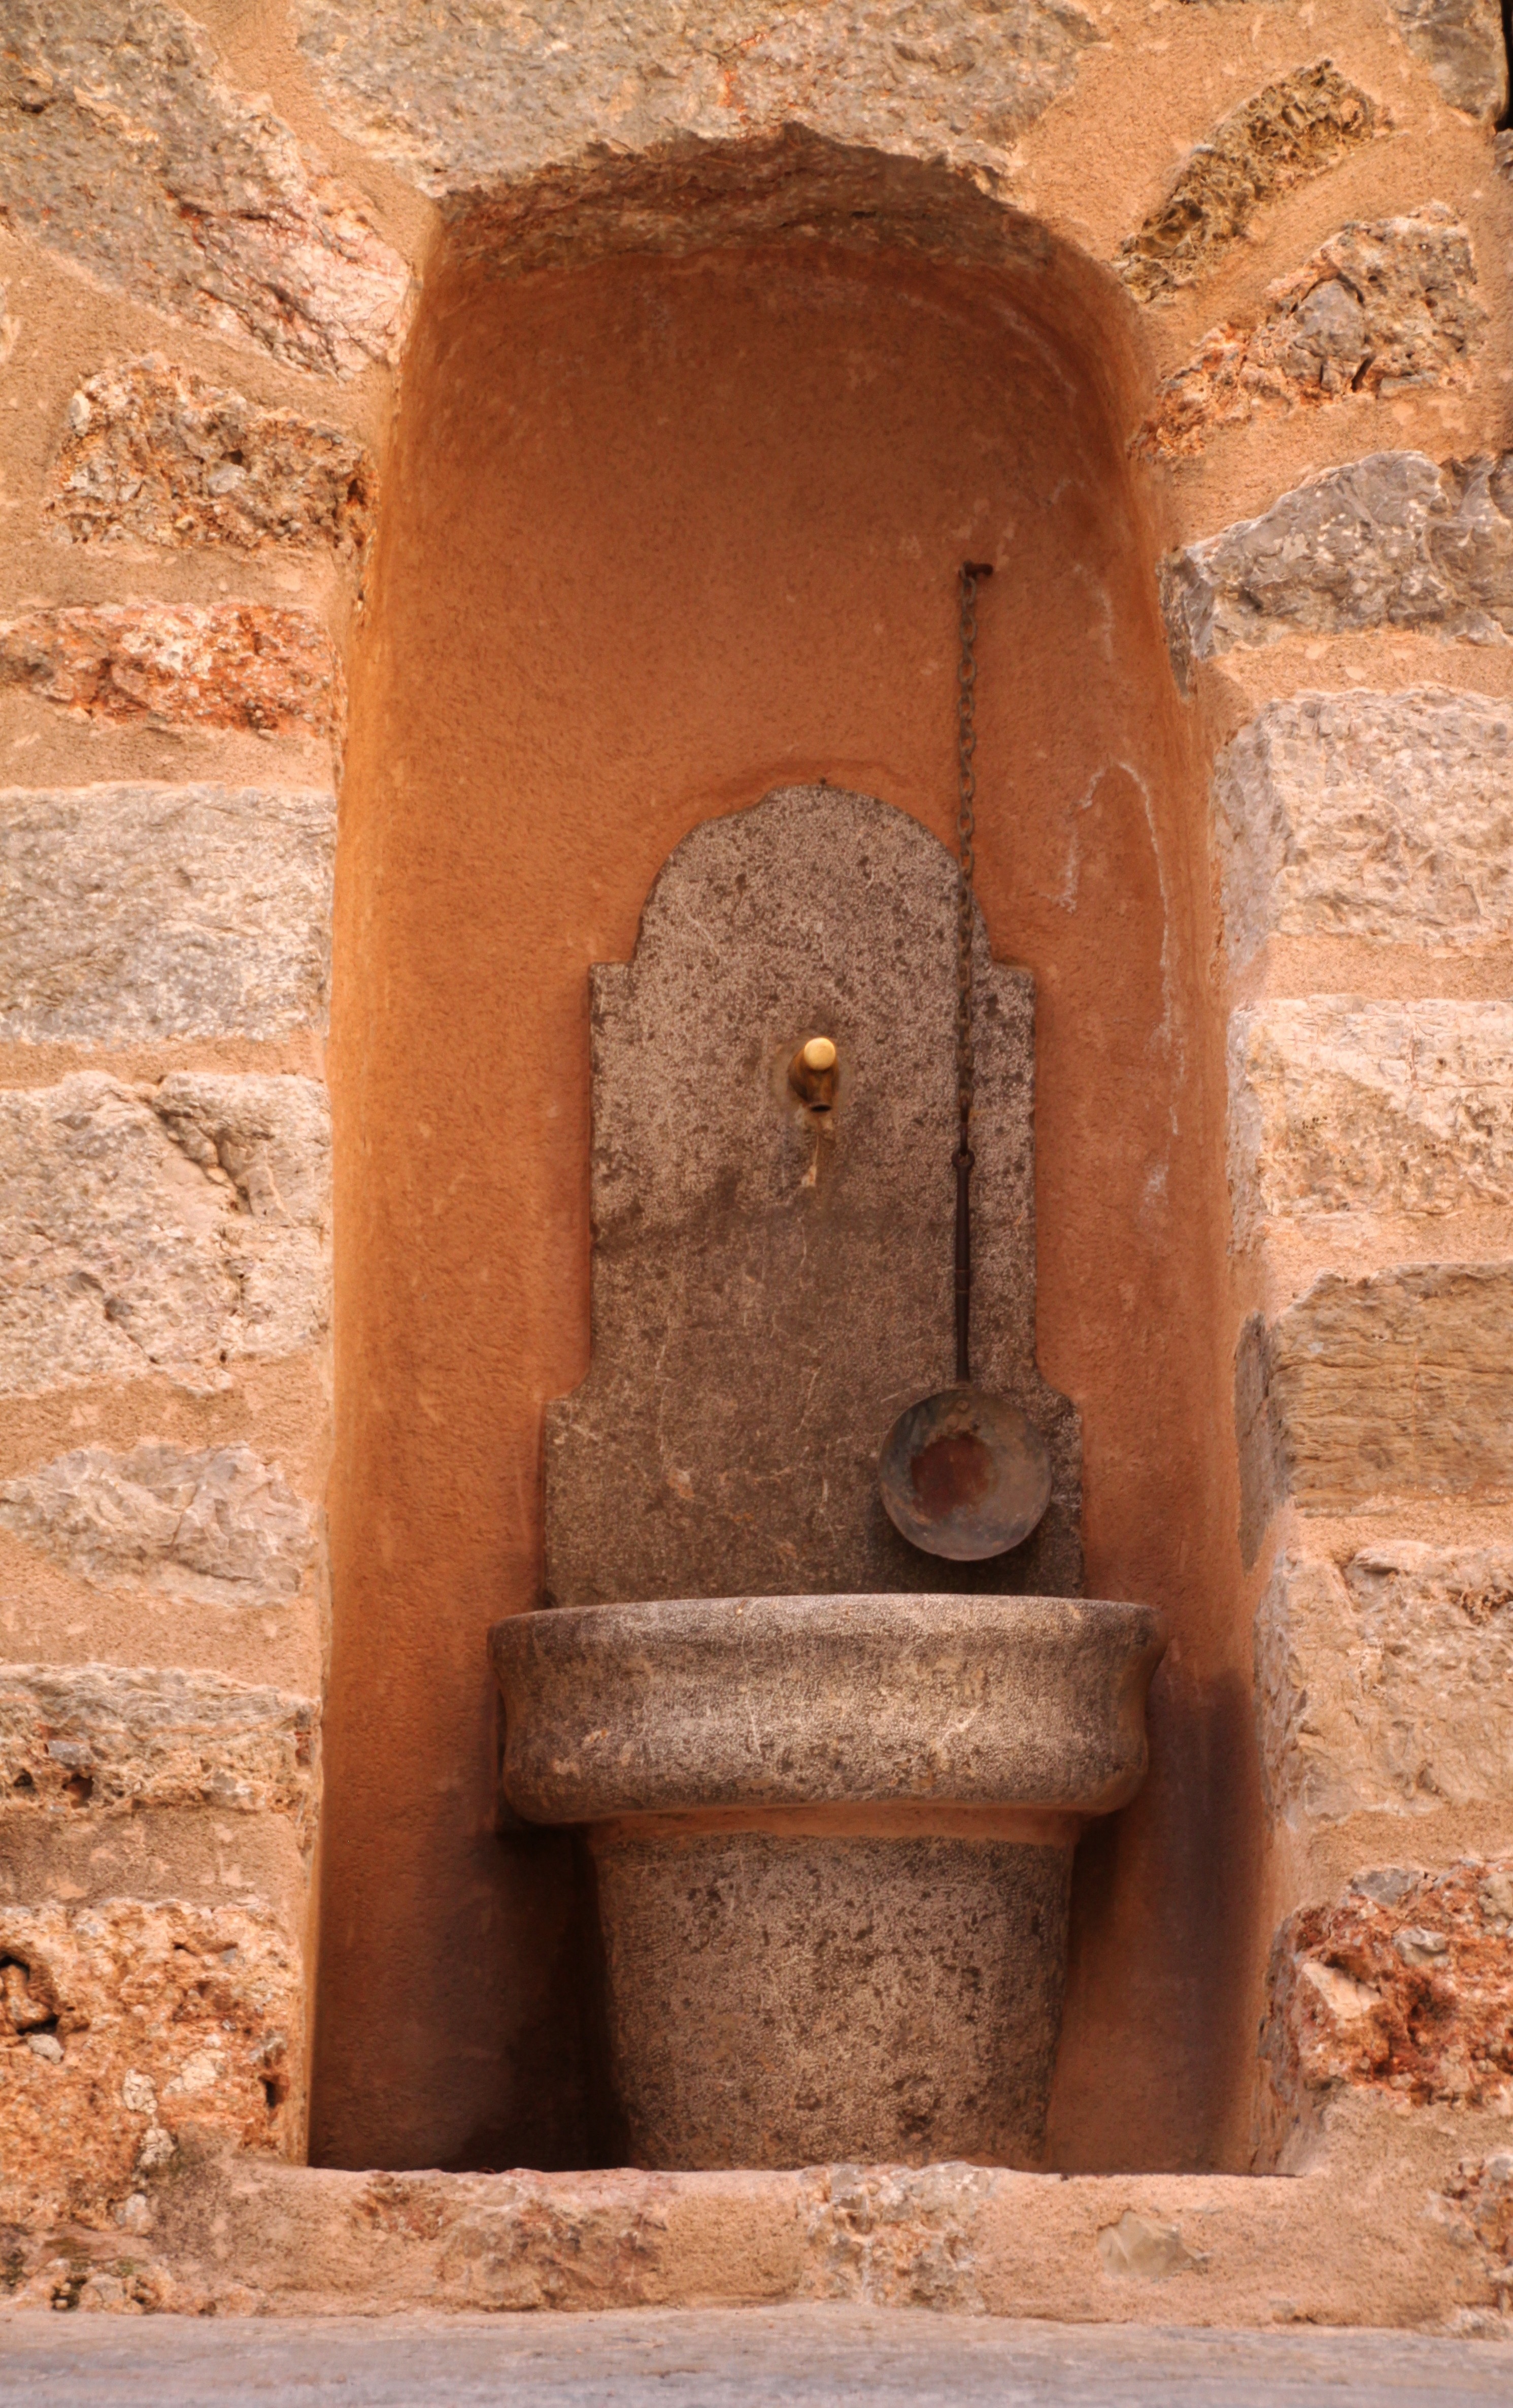
rock, architecture, structure, antique, building, old, city, home, wall, stone, arch, column, metal, facade, drink, stone wall, fortification, brick, water fountain, watering hole, old town, stones, spain, temple, ruins, walls, fountain, mallorca, history, carving, trowel, middle ages, masonry, dipper, bricked, drinking water, water basin, water trough, ancient history, drinking fountain, fornalutx